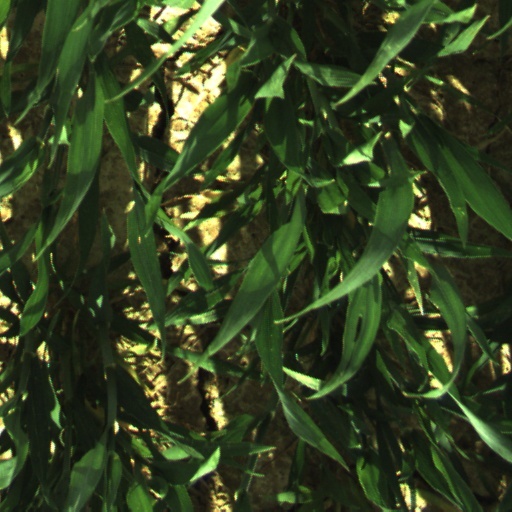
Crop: wheat